Florian Mokrski

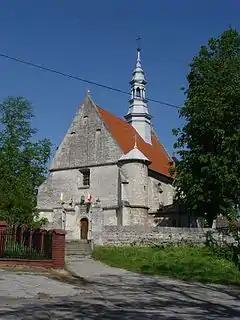
Church in Dobrowoda founded by Archbishop Floriana Mokrski

Florian Mokrski (Jelita Coat of arms) was born around 1305 and died on February 6, 1380 in Kraków) and the son of Peter Mokrski. Florian was a Polish Roman Catholic priest who served as the Archbishop of Kraków between 1367-1380. Archbishop Mokrski consecrated Polish Franciscan Andrzej Jastrzebiec the first Bishop of the Diocese of Siret in 1371.